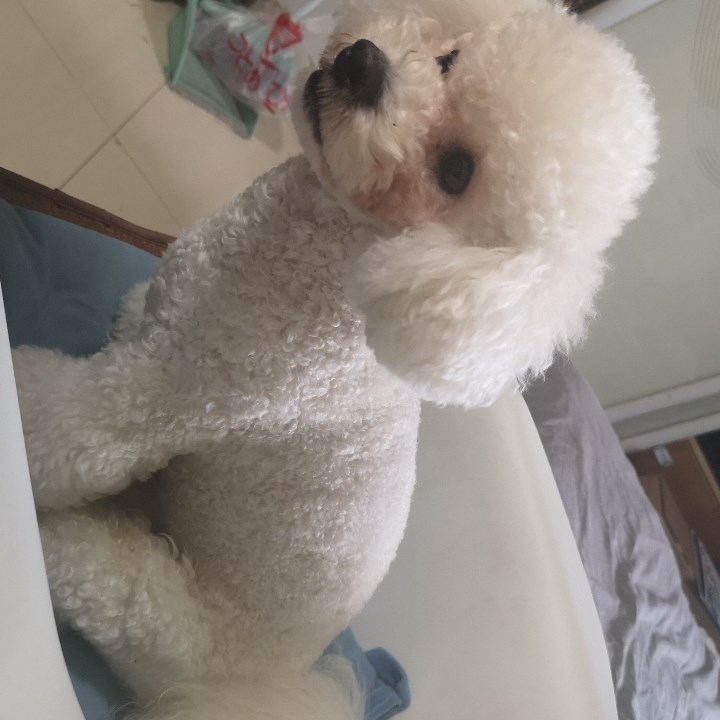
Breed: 3083-n000117-Bichon_Frise